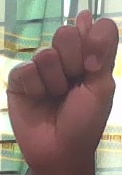
ASL sign: T